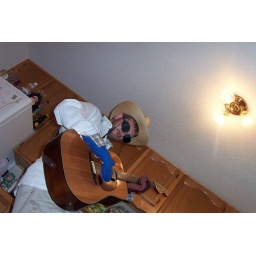
this is a picture of me rocken out in the kitchen with my oven mitts